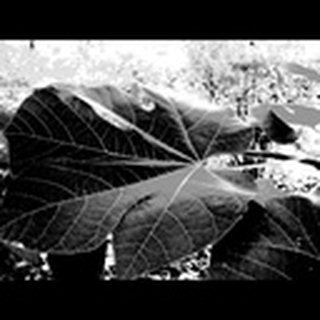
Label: healthy_cotton